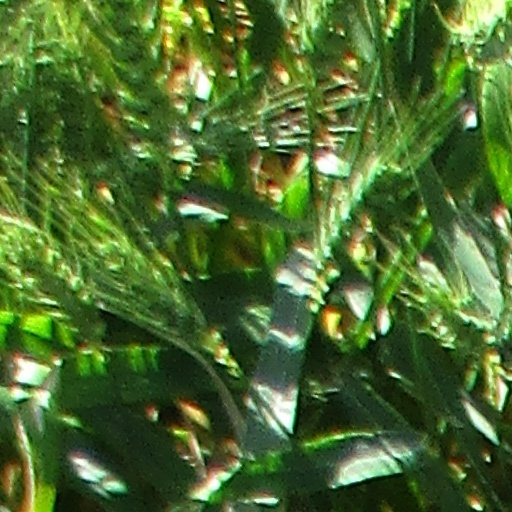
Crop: wheat